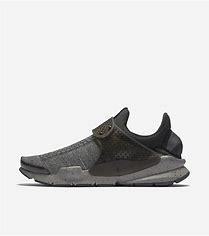
Brand: Nike
Model: Sock Dart